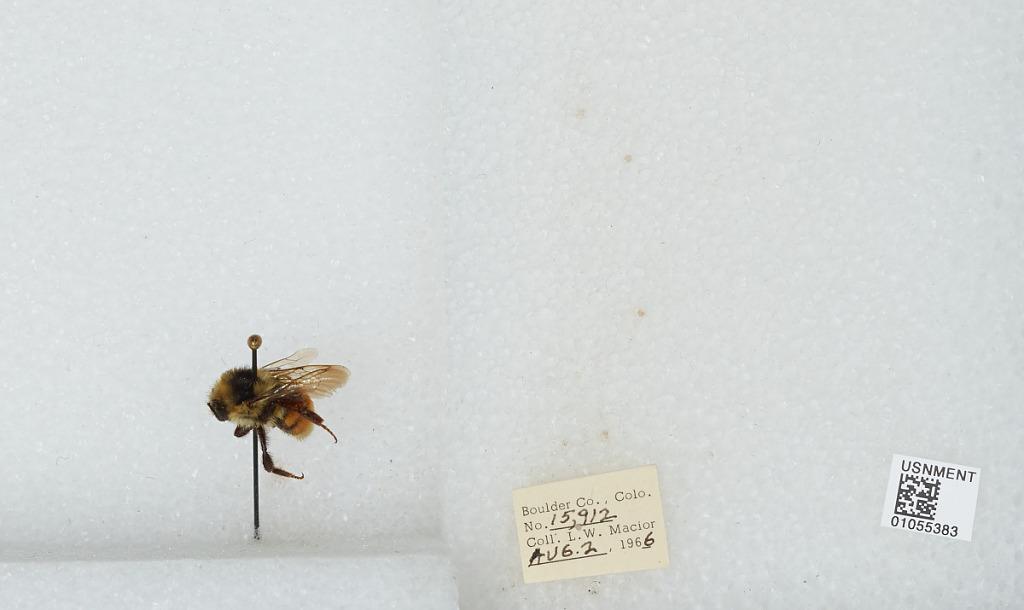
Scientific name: Bombus (Pyrobombus) bifarius Cresson
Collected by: L. Macior
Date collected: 1966-8-2
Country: United States
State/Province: Colorado
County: Boulder
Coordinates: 40.0017, -105.308